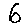
Label: 6